WWE SmackDown vs. Raw 2011

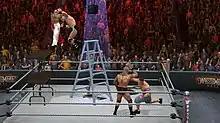
A shirtless masked wrestler attempts to slam a wrestler wearing blue and white striped shorts through two stacked tables, another wrestler waring jean shorts and sneakers punches a fourth wrestler who is holding his head. All four are in a wrestling ring with a ladder at the center and a briefcase hanging above the ladder, in front of a crowd.

One of the main changes in the game is the incorporation of a new physics system that allows objects to be used more realistically, such as objects involved in the Tables, Ladders, and Chairs match. Tables now break differently depending on the impact placed upon them. Inside and outside the ring, ladders can now be rested onto the ring ropes and be broken in half. For the first time since the original "WWE SmackDown! vs. Raw" game, chairs can be thrown at the player's opponents.